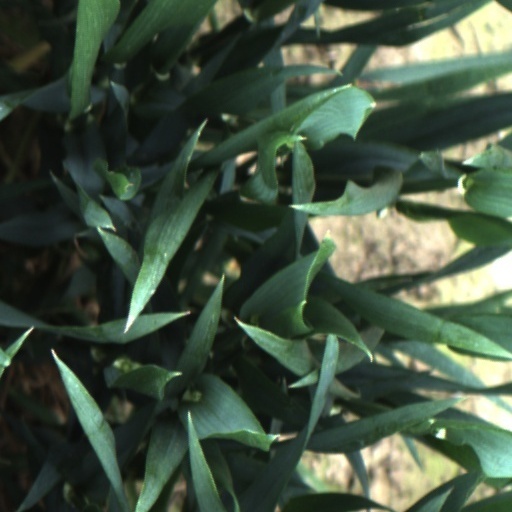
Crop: wheat